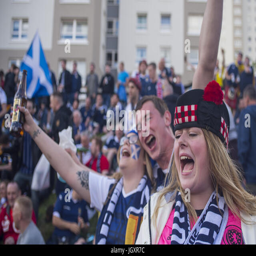
fans arrive outside stadium for the football match .